Mighty Samson

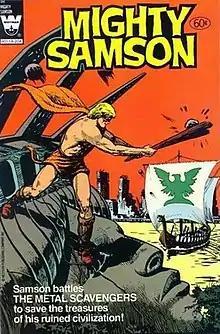
Cover of "Mighty Samson" #32 by Whitman Comics

Mighty Samson was a comic book series published Gold Key Comics. A post-apocalyptic adventure, it was set in the area around New York City, now known as "N'Yark", on an Earth devastated by a nuclear war. The series was created by writer Otto Binder and artist Frank Thorne.